Tree shaping methods

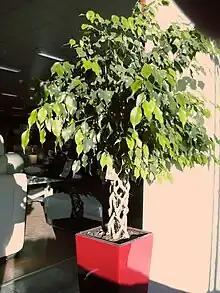
Woven Ficus-benjaminа

Tree shapers when looking for a new tree species to try generally look for trees that grow well in the area, are less prone to insect damage, and are less susceptible to disease. Given grafting and the trees ability of inosculation form a fundamental technique, trees that graft well are preferred in construction style projects. The region dictates which trees are primary of interest due to the geography and climate. The trees' traits like lifespan and adaptability are useful to understand. Any tree species has the potential for shaping. Each type of tree has its own quirks, but they can be understood with time and experience.